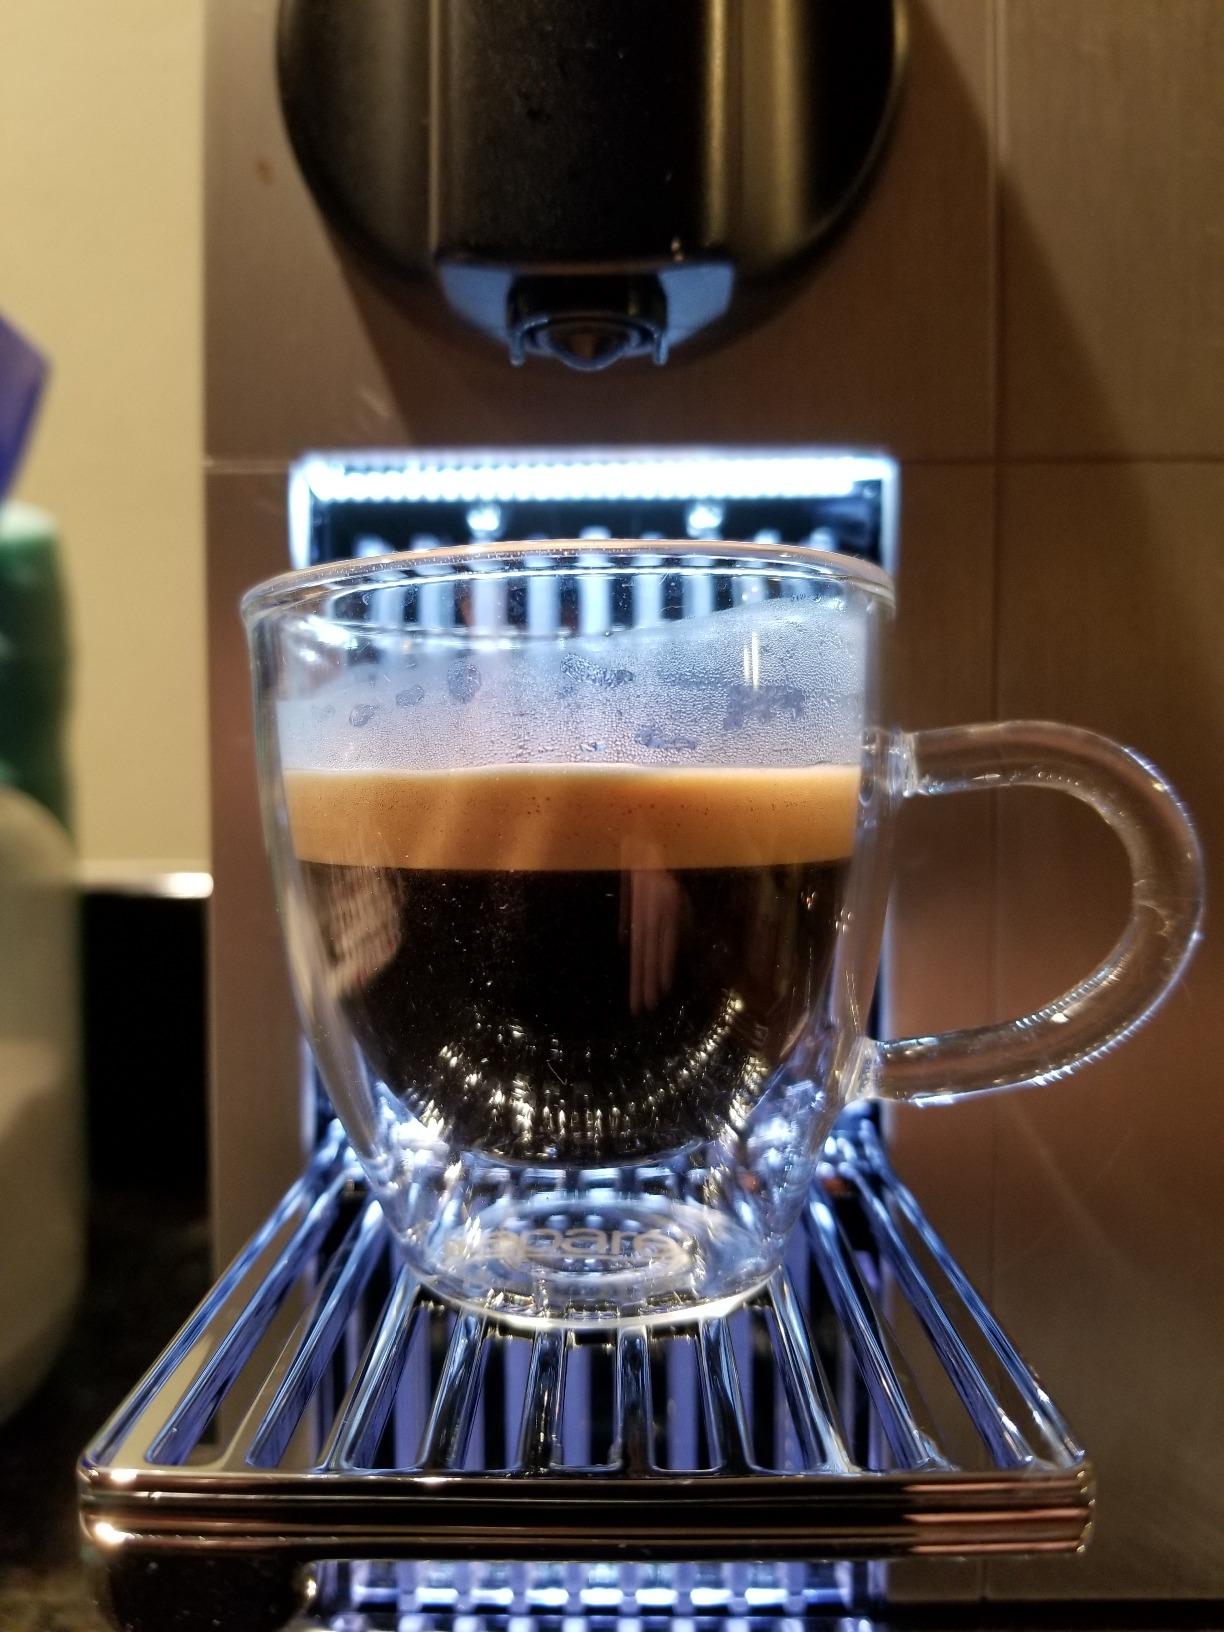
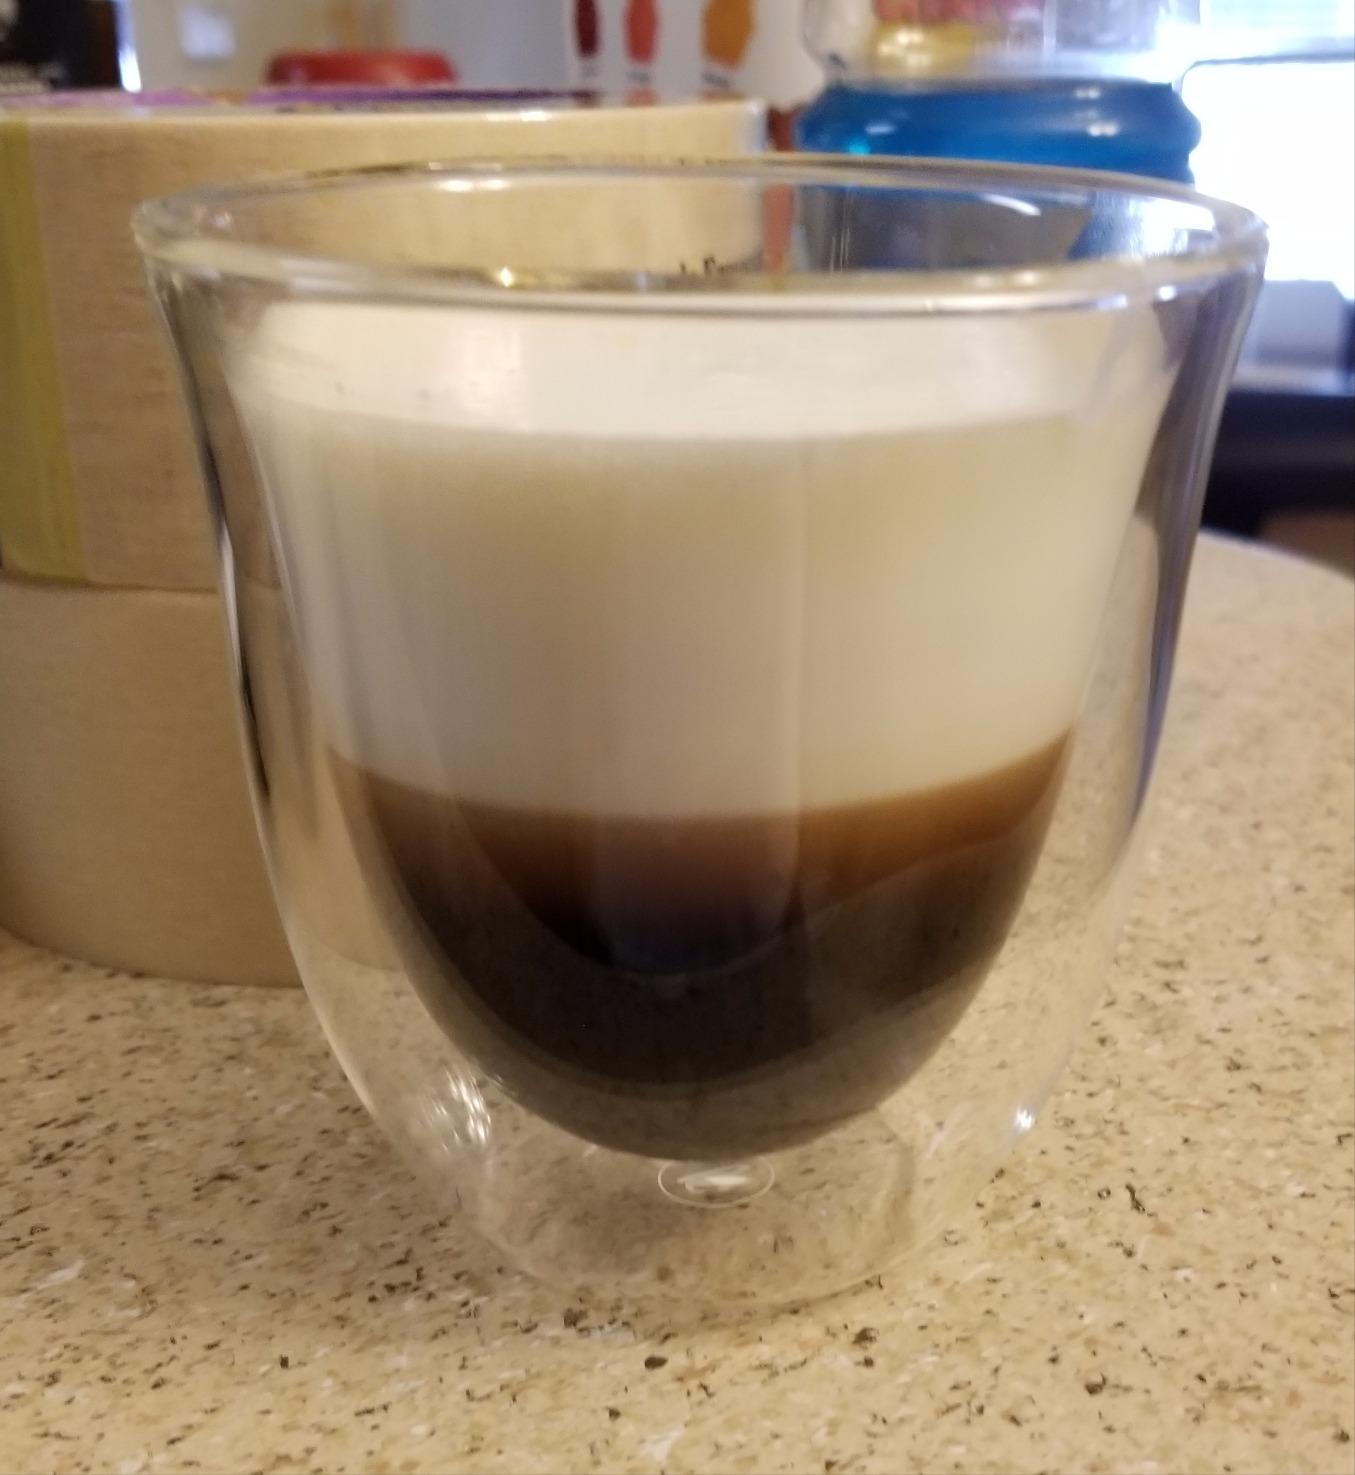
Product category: items_mug
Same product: no